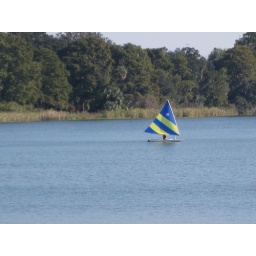
Big houses near a beach in Rollins College in Orlando and people sailing/wind surfing... whatever it was...